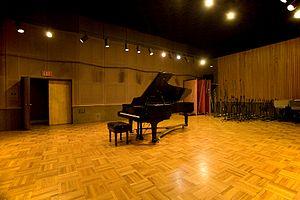
Les studios Fantasy sont des studios d'enregistrement situés à Berkeley en Californie.